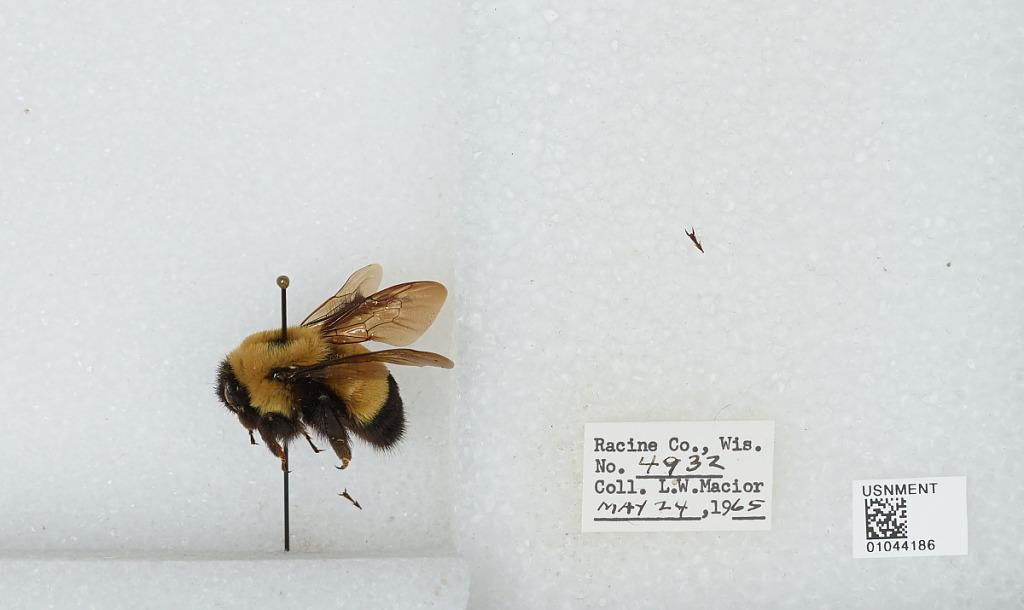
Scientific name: Bombus (Bombus) affinis Cresson
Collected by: L. Macior
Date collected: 1965-5-24
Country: United States
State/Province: Wisconsin
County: Racine
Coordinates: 42.78, -87.76